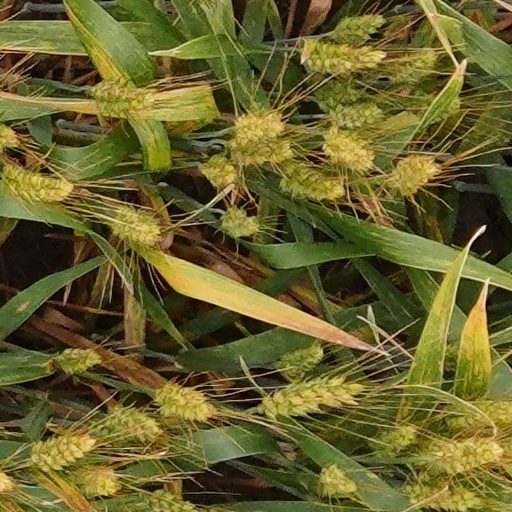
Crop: wheat